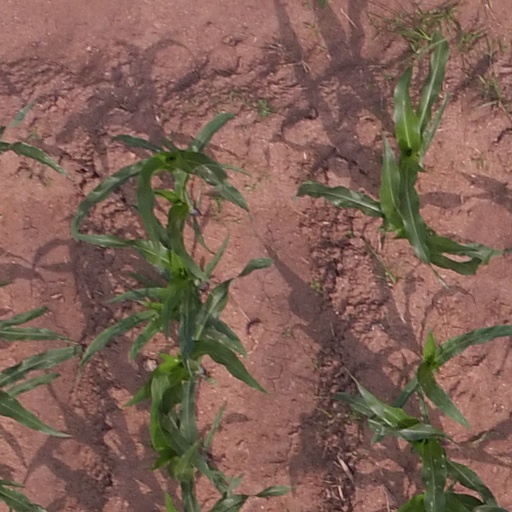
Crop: maize; corn